Expulsion of Jews from Spain

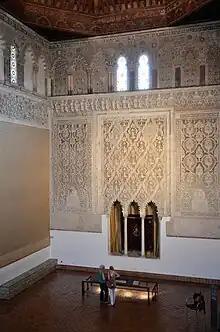
Interior of the Synagogue of El Transito of Toledo

Up until the fourteenth century, Jews who lived under the Muslim caliphates of al-Andalus were tolerated, a period referred to as the Convivencia. María Rosa Menocal wrote that Jews under Muslim rule were dhimmis with reduced rights relative to Muslims, but were still generally in a better position than other European Jews living under Christian rule. Mark R. Cohen, whose book "Under Cross and Crescent" reviewed the treatment of medieval Jews, writes that while there were significant restrictions on Jews in Islamic states, they did not suffer serfdom, supersessionist oppression, and demonisation like the Jews of Christendom.